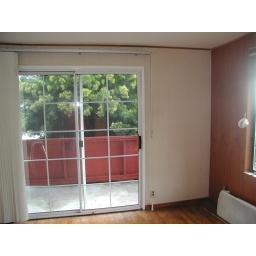
painted trim around sliding glass door